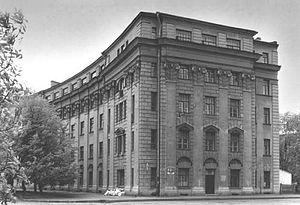
Saint-Pétersbourg. . Golodai Island, building by Ivan Fomin